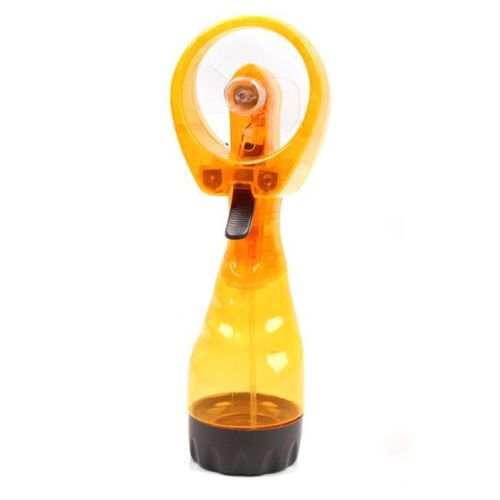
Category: fan